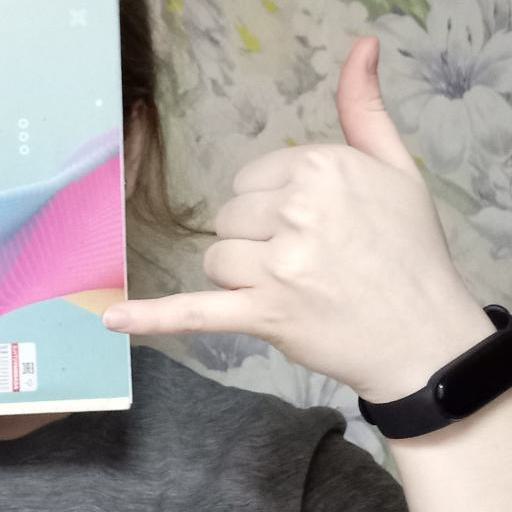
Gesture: call